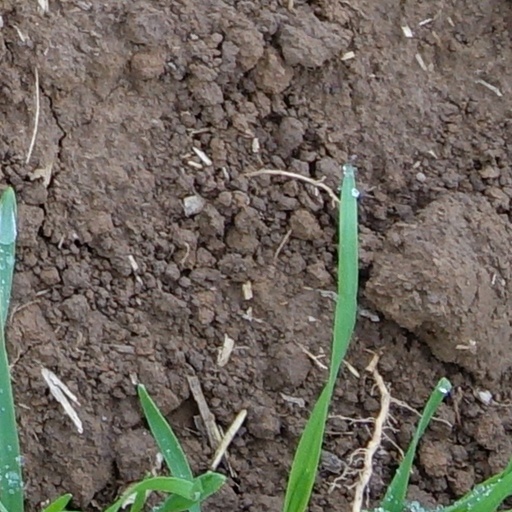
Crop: wheat